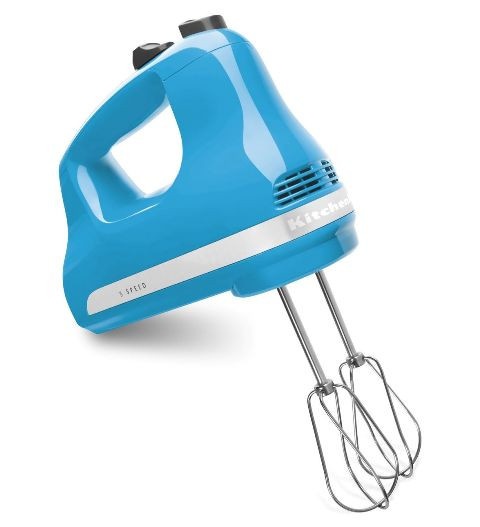
Kitchenaid 5-Speed Slide Control Ultra Power Hand Mixer - Crystal Blue KHM512CL
The KitchenAid® Ultra Power™ 5-Speed Hand Mixer is the perfect go to for nearly all of your mixing needs. Five speeds and two stainless steel Turbo Beater™ Accessories provide you with the power and control to mix up your favorite cookie dough, mash potatoes and so much more. 5 speed settings Lockable swivel cord Beater ejector button Stainless steel turbo beater ii accessories 1 year hassle-free replacement warranty
Brand: KitchenAid
Category: Home & Garden > Kitchen & Dining > Kitchen Appliances > Food Mixers & Blenders > Food Mixers